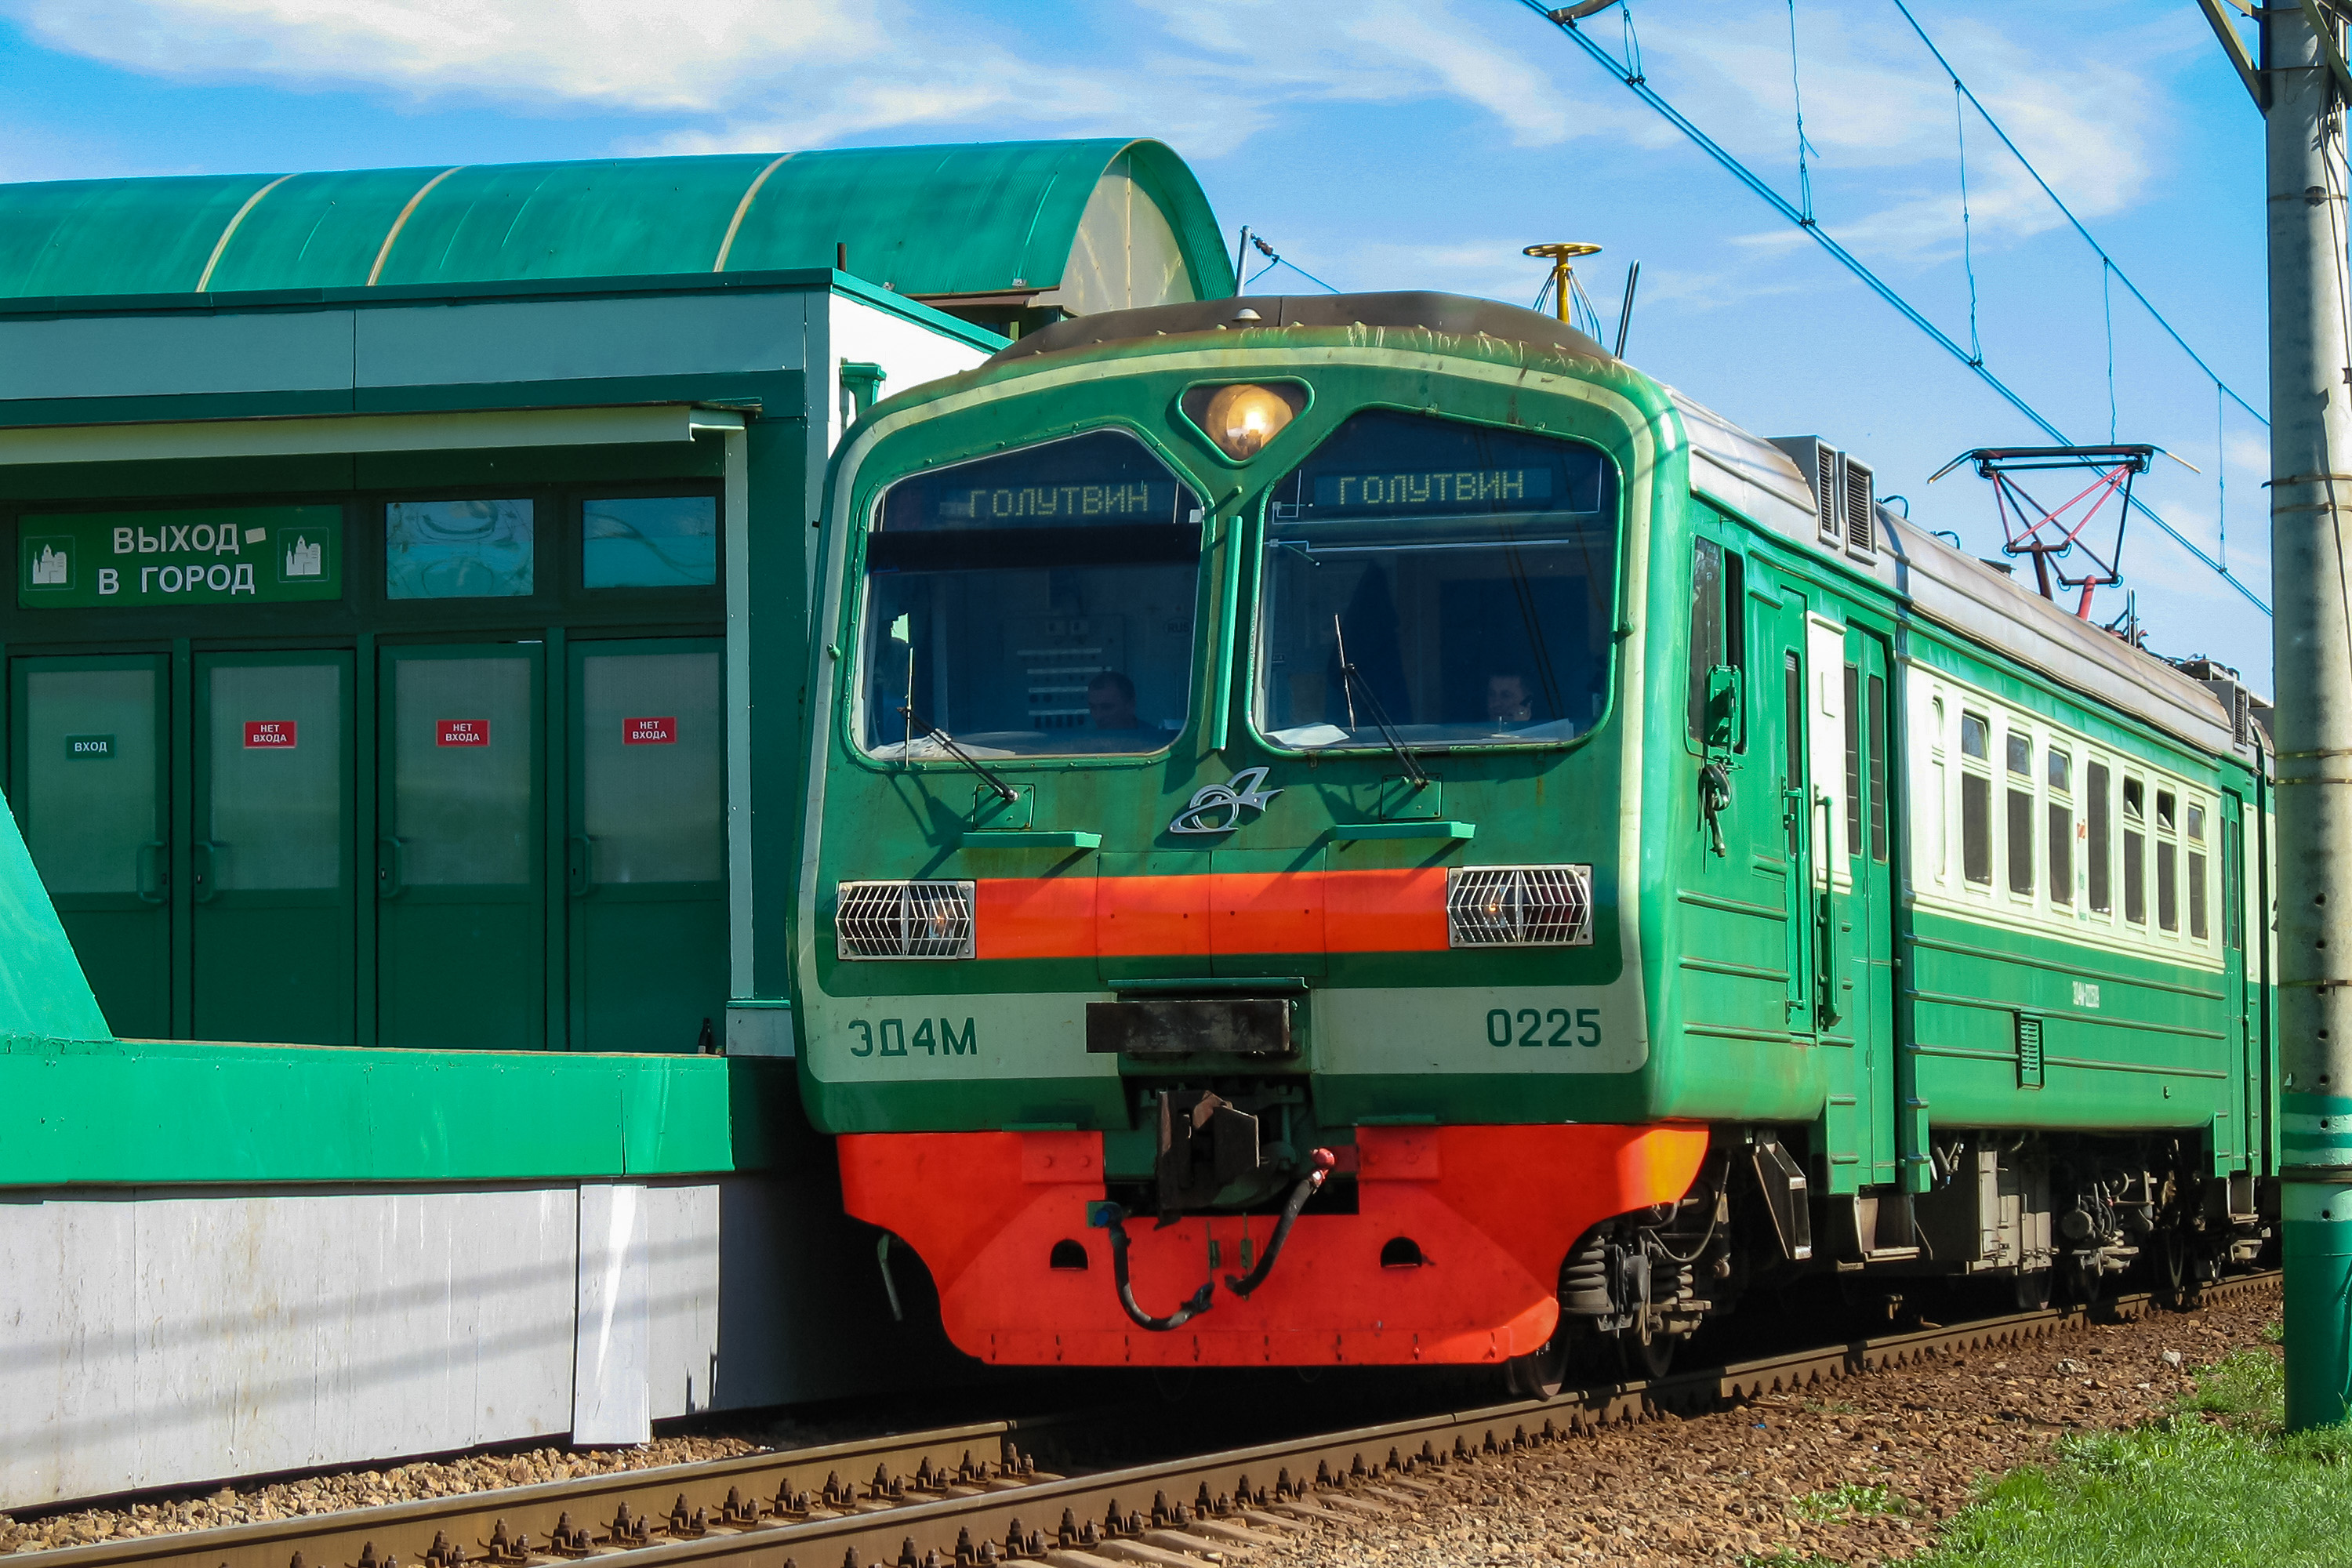
electric train, rails, train, station, wagons, railway, traffic, transport, summer, memories, warmth, locomotive, mode of transport, rolling stock, green, public transport, track, electricity, iron, engineering, electrical network, teal, machine, railroad car, overhead power line, electrical supply, public utility, metal, passenger car, street light, rolling, paint, windscreen wiper, classic, wire, transport hub